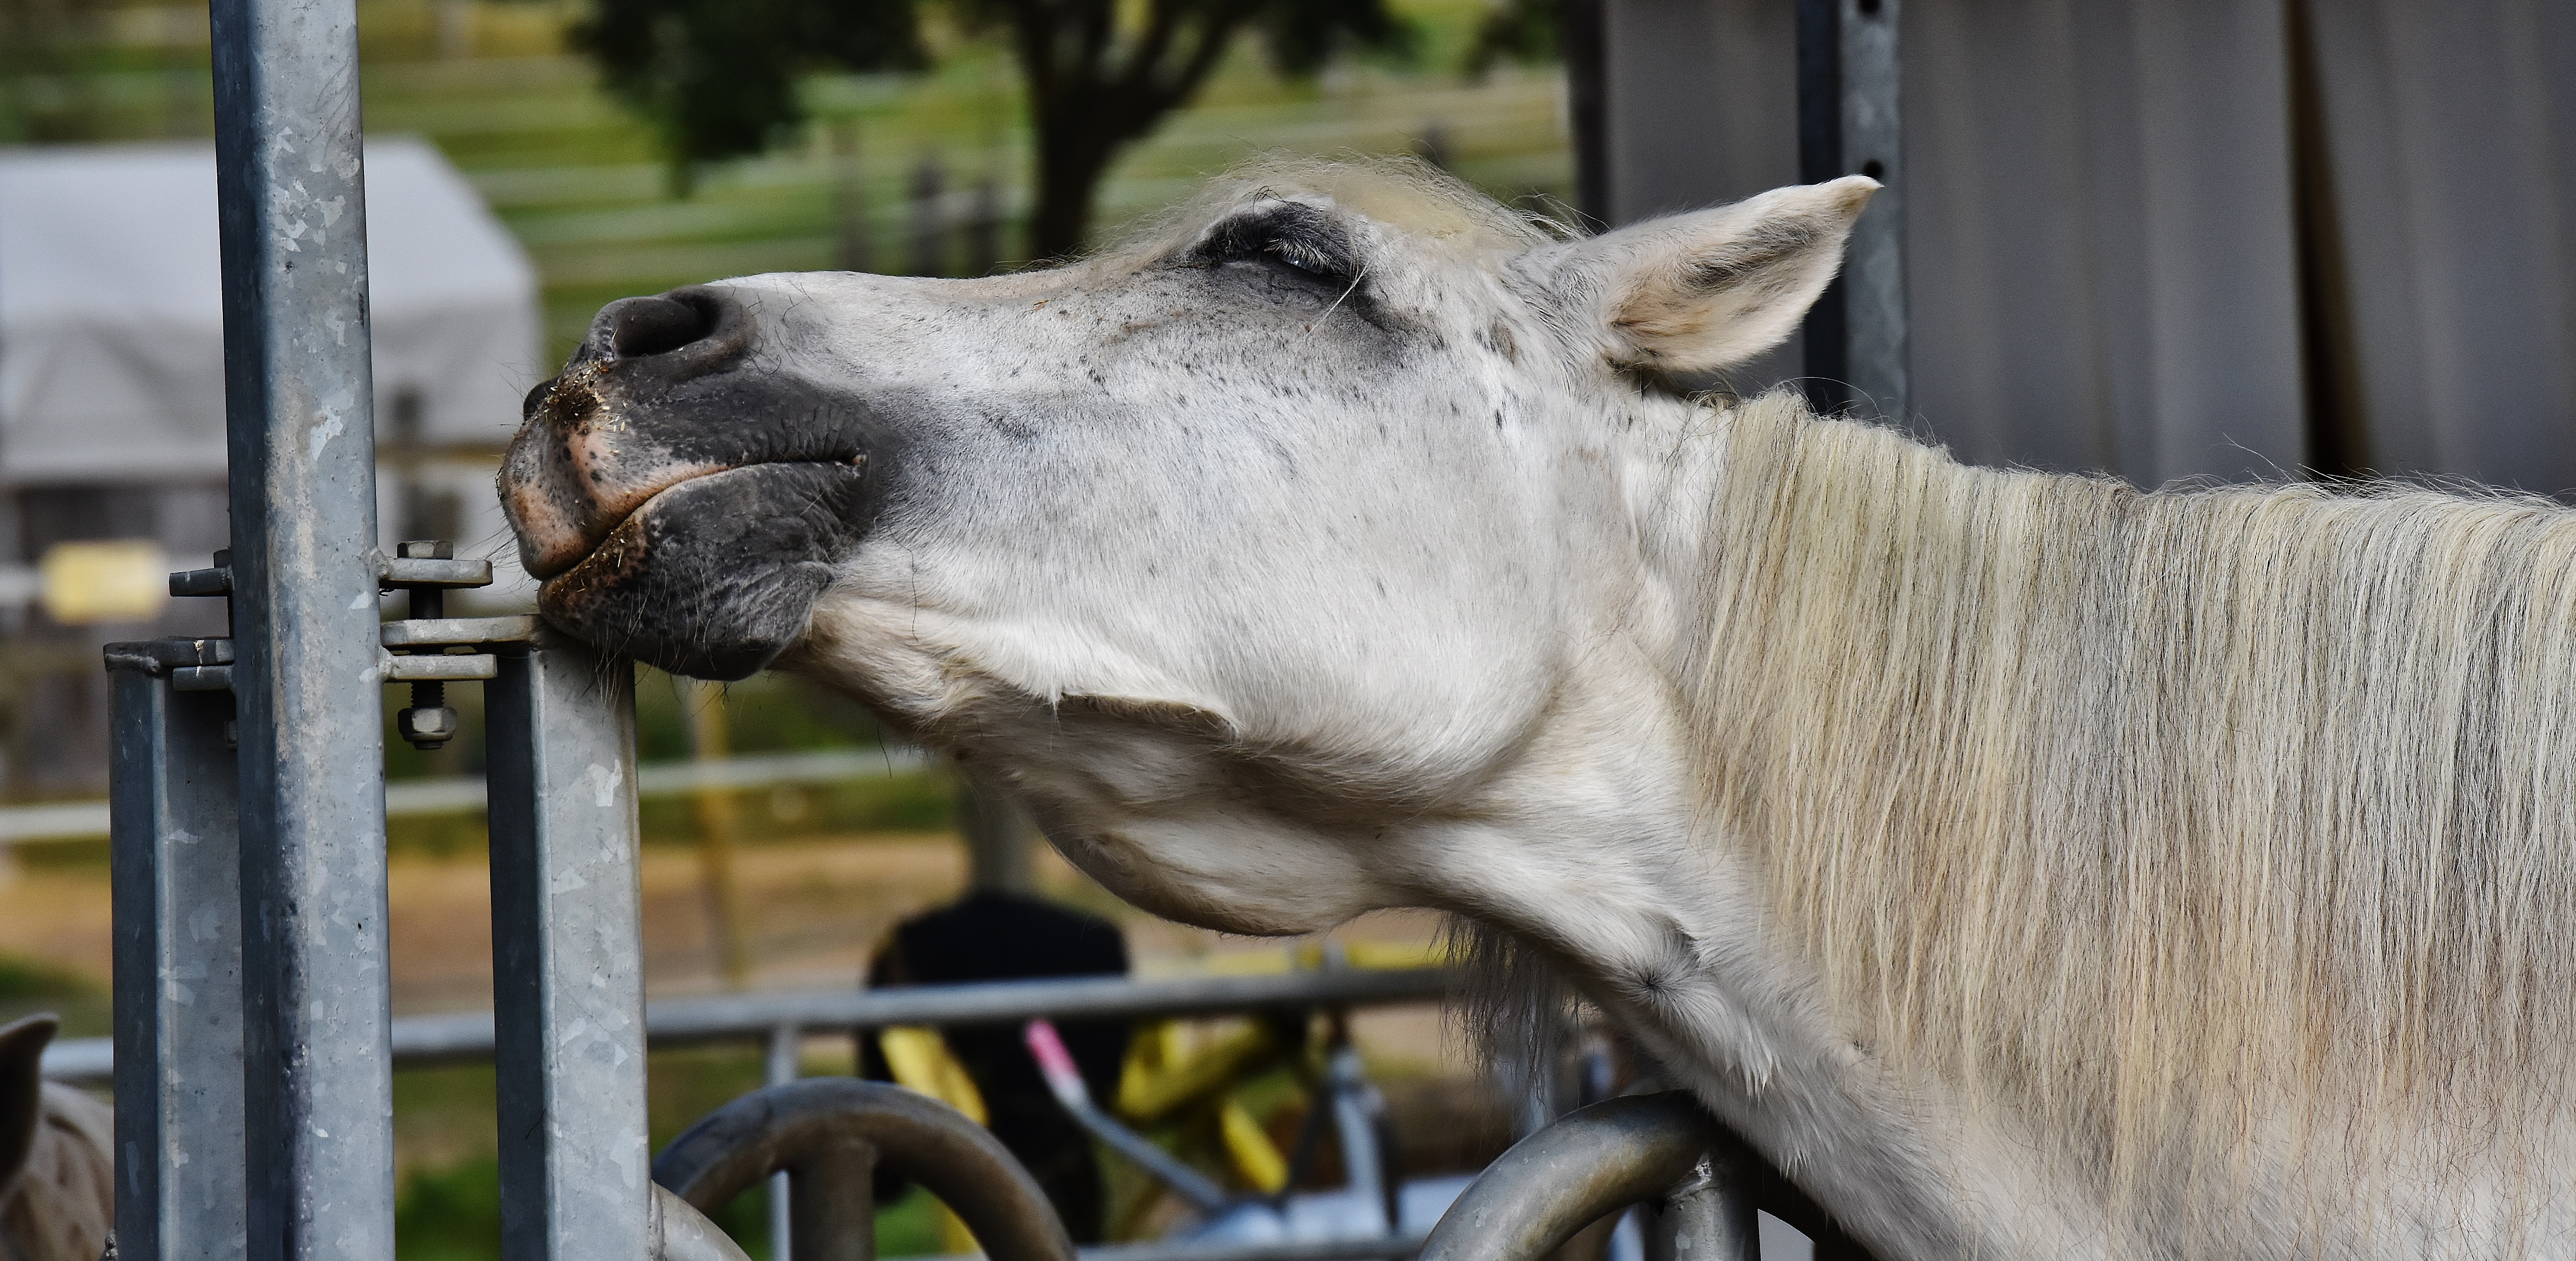
nature, animal, wildlife, zoo, horse, mammal, ride, donkey, stall, head, mold, horse head, reiterhof, white horse, pack animal, horse like mammal